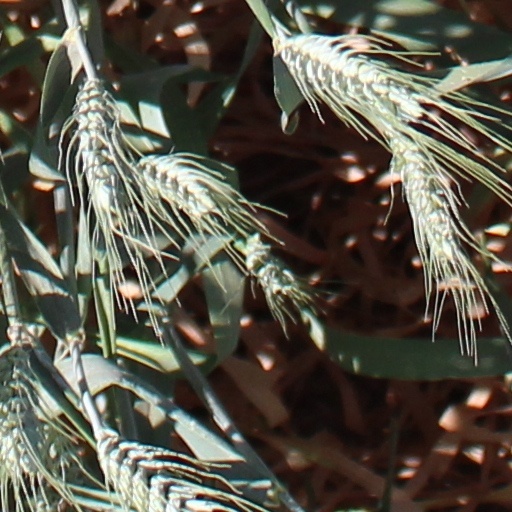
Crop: wheat